Noel Harford

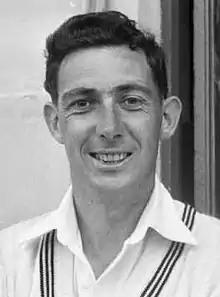
Harford pictured in 1958

Noel Sherwin Harford (30 August 1930 – 30 March 1981) was a New Zealand cricketer who played eight Test matches in the 1950s. In domestic cricket he played for Central Districts from 1953 to 1959 and for Auckland from 1963 to 1967.